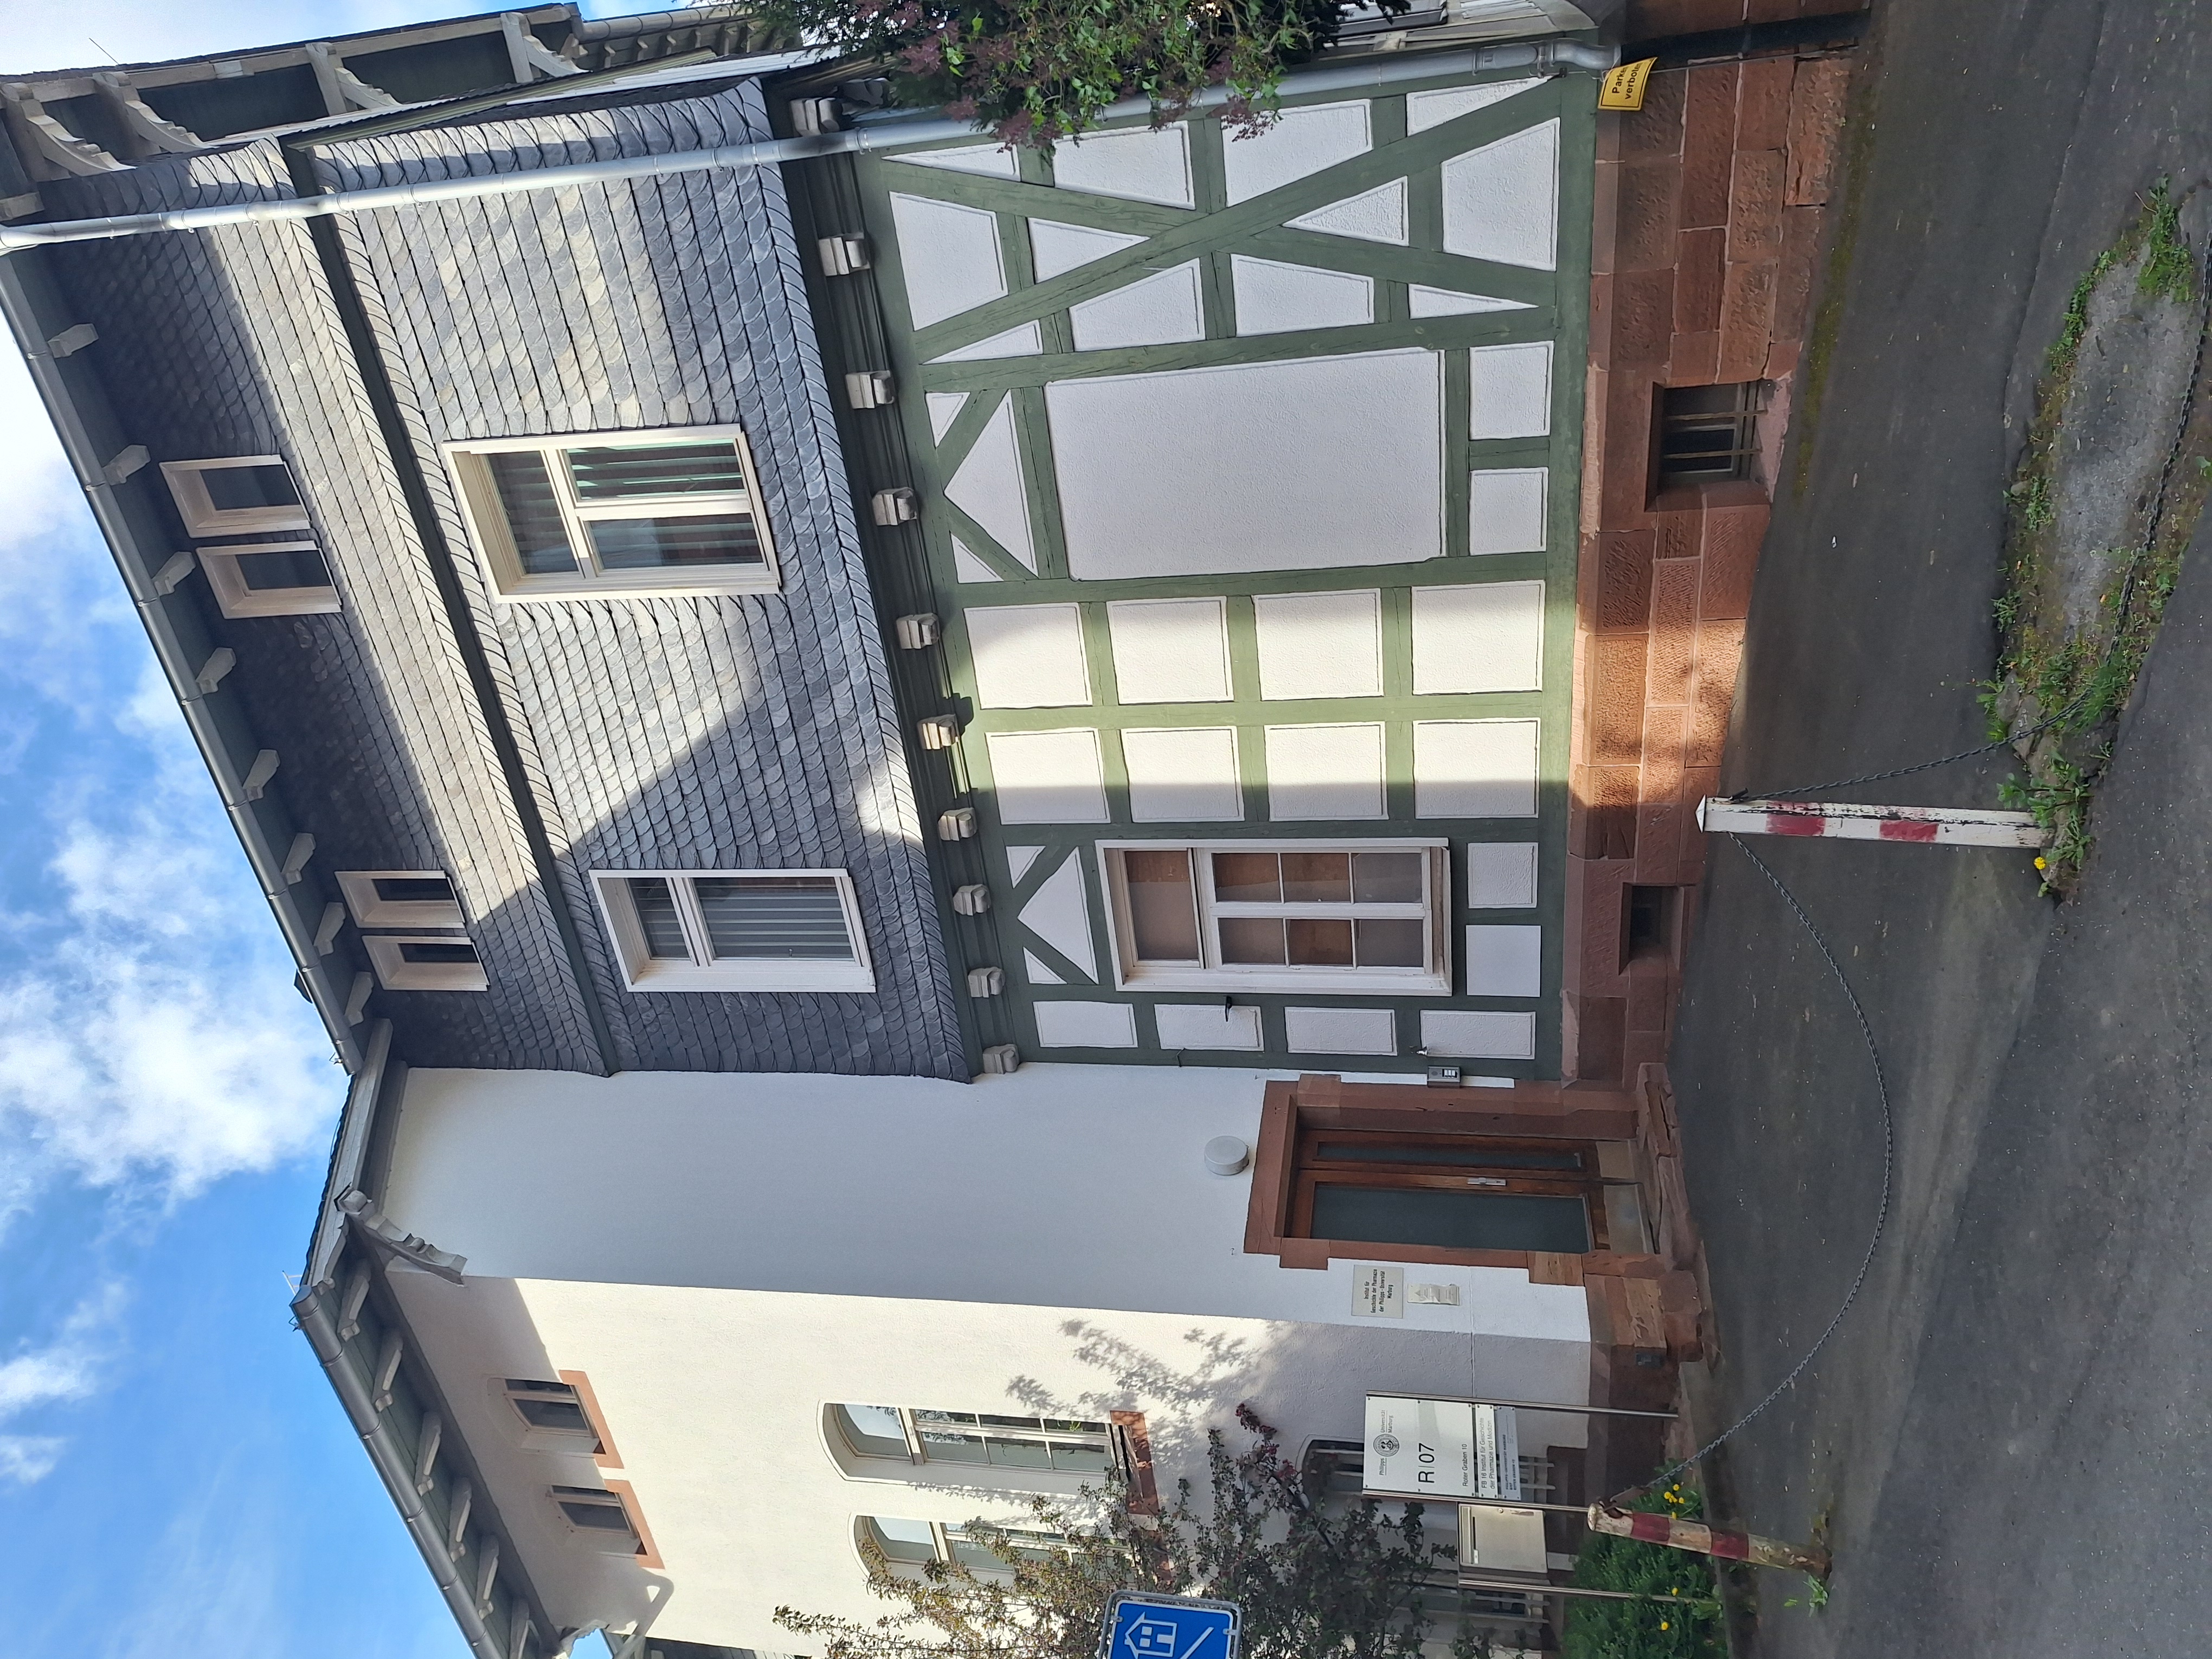
Building: Roter-Graben-10